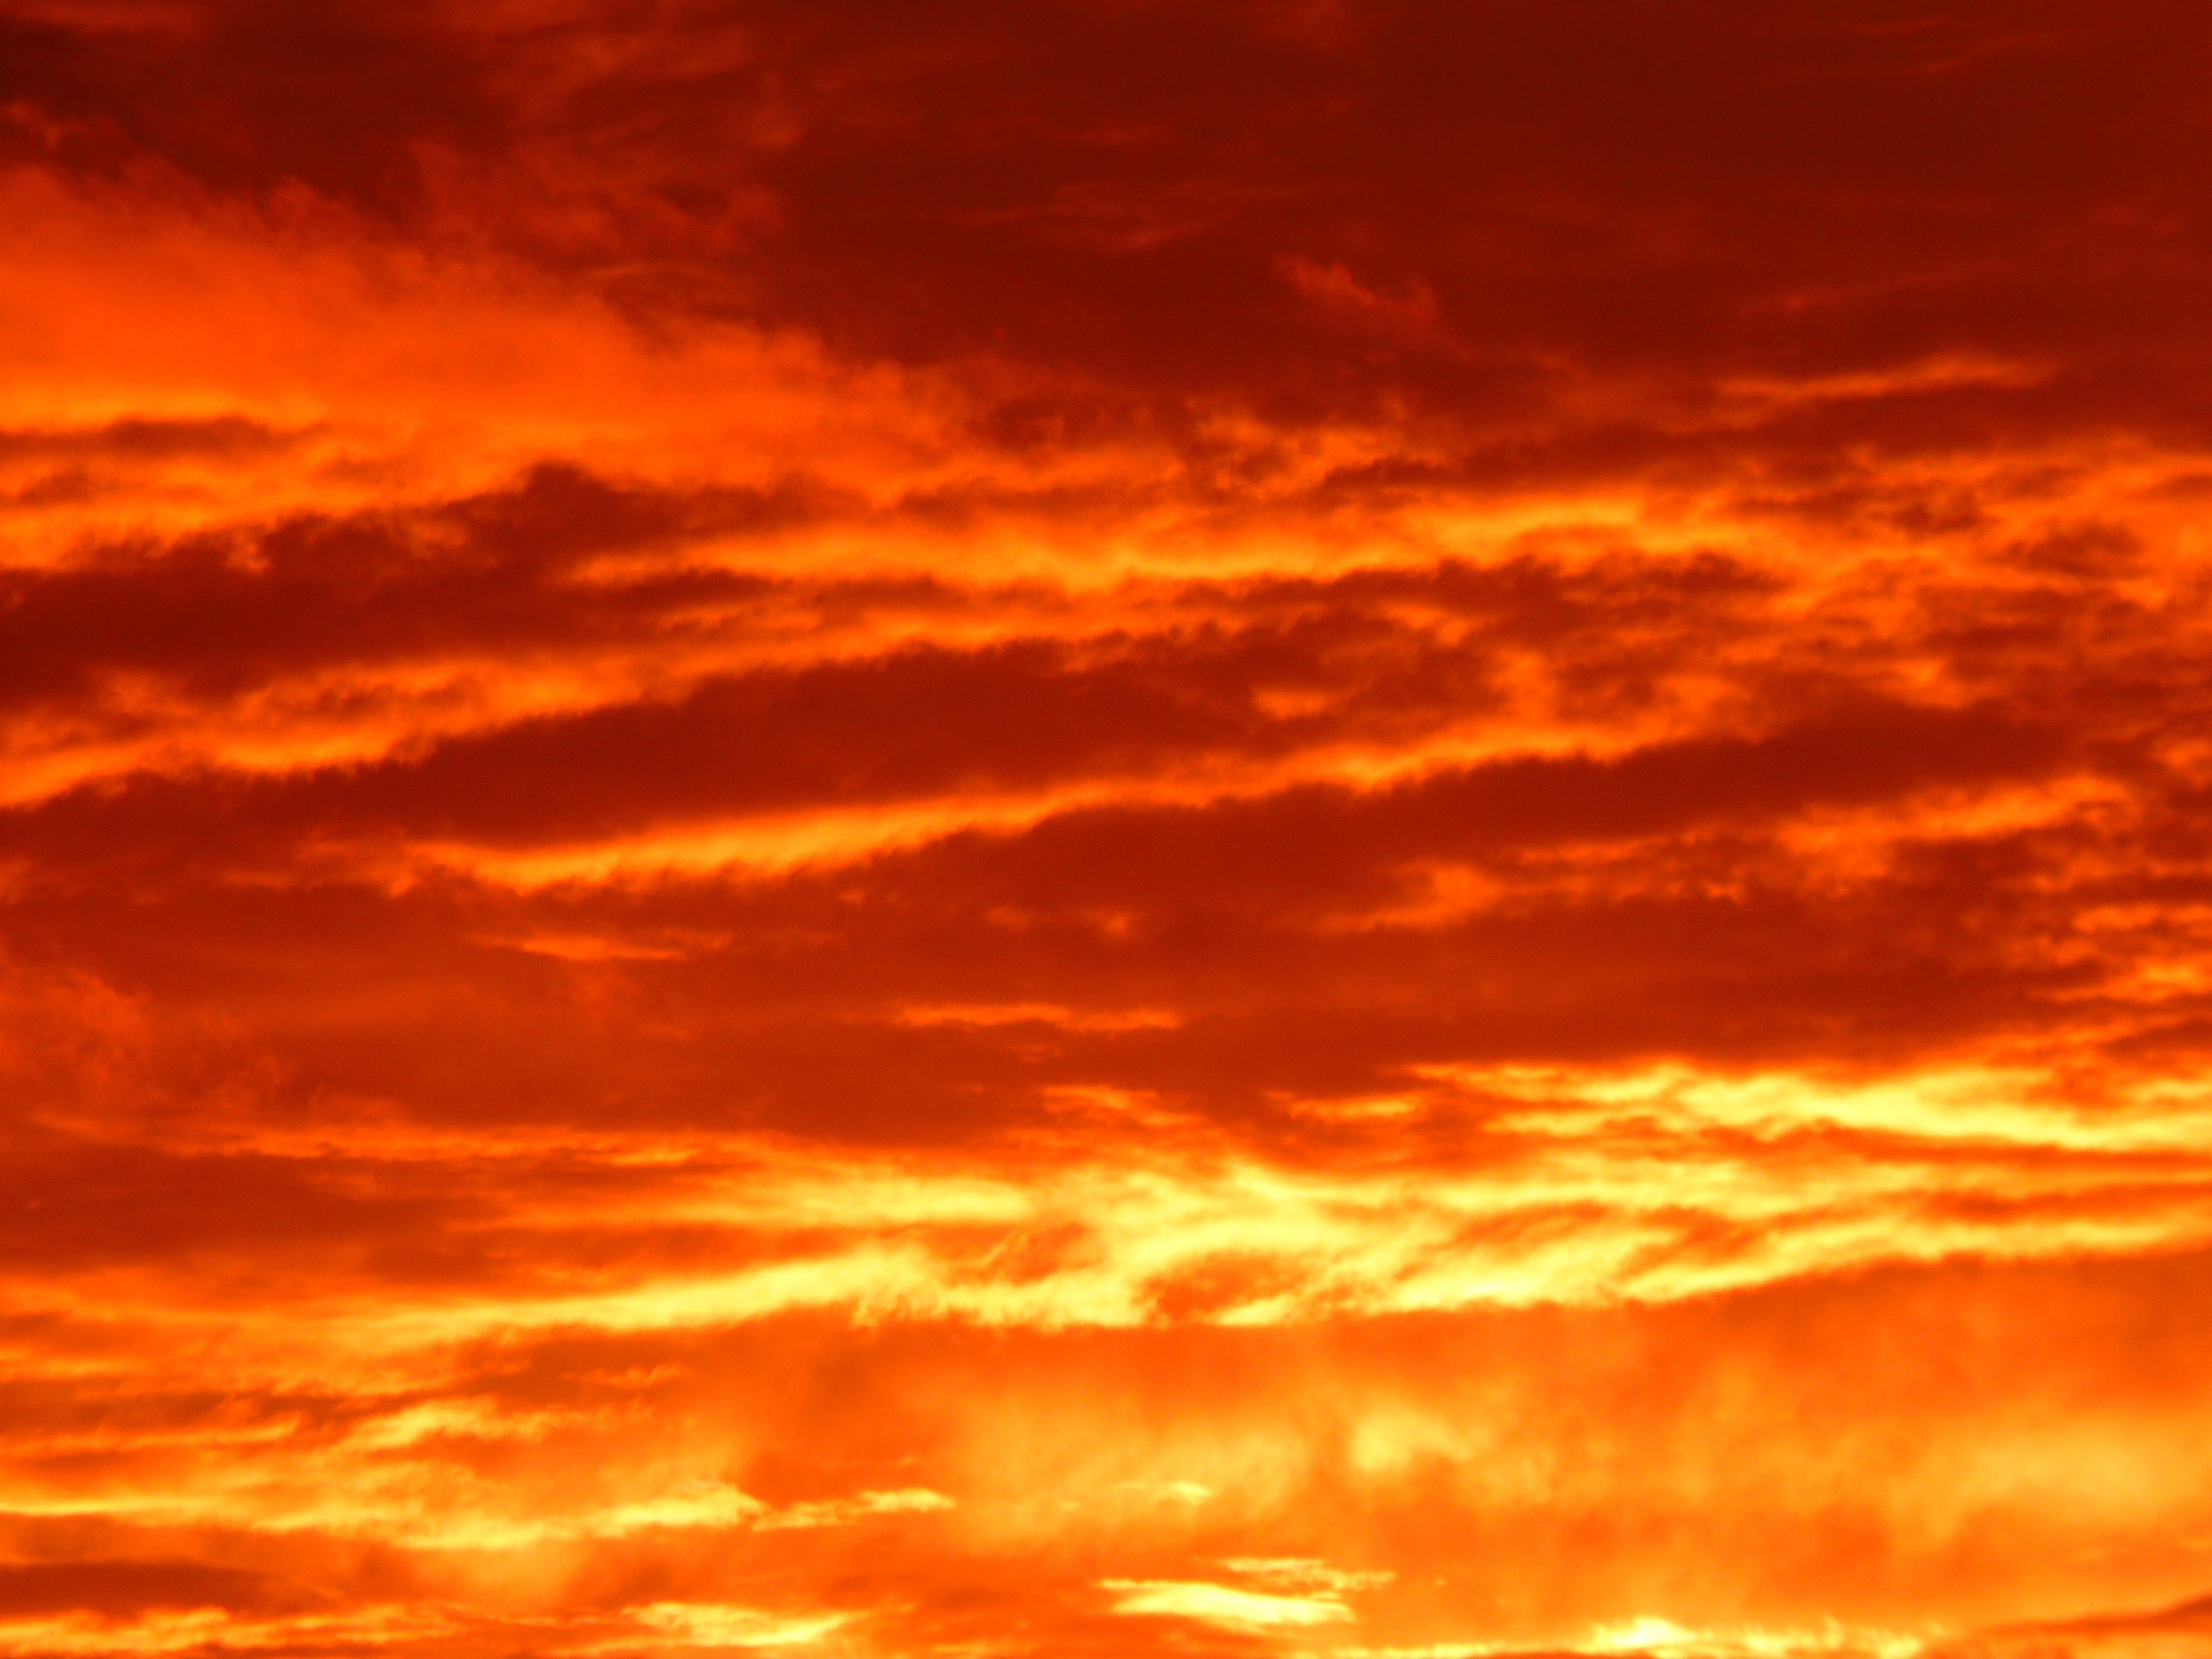
horizon, cloud, sky, sun, sunrise, sunset, sunlight, dawn, atmosphere, dusk, evening, golden, red, cumulus, fire, clouds, legendary, fiery, afterglow, burns, meteorological phenomenon, red sky at morning